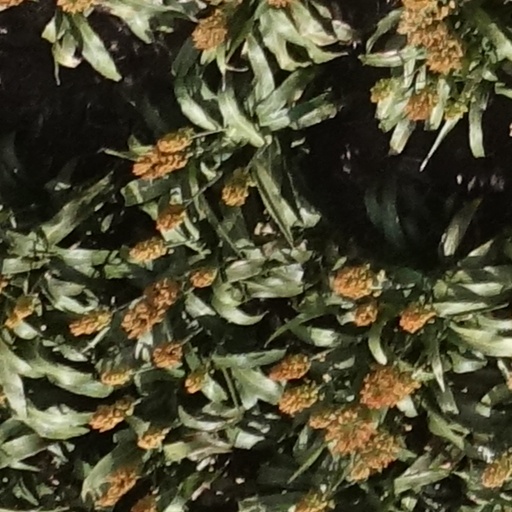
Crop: sorghum